Digital media use and mental health

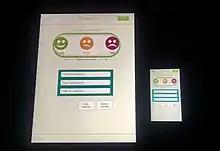
Photograph of a screen from the "Wellmind" smartphone application

Digital technologies have also provided opportunities for delivery of mental health care online; benefits have been found with computerized cognitive behavioral therapy for depression and anxiety. Mindfulness based online intervention has been shown to have small to moderate benefits on mental health. The greatest effect size was found for the reduction of psychological stress. Benefits were also found regarding depression, anxiety, and well-being.